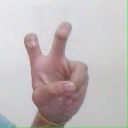
अक्षर: ई